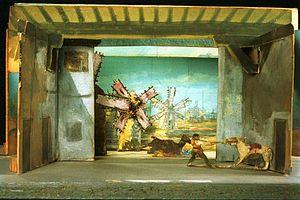
Fèlix Urgellés et de Tovar est un peintre et scénographe catalan.